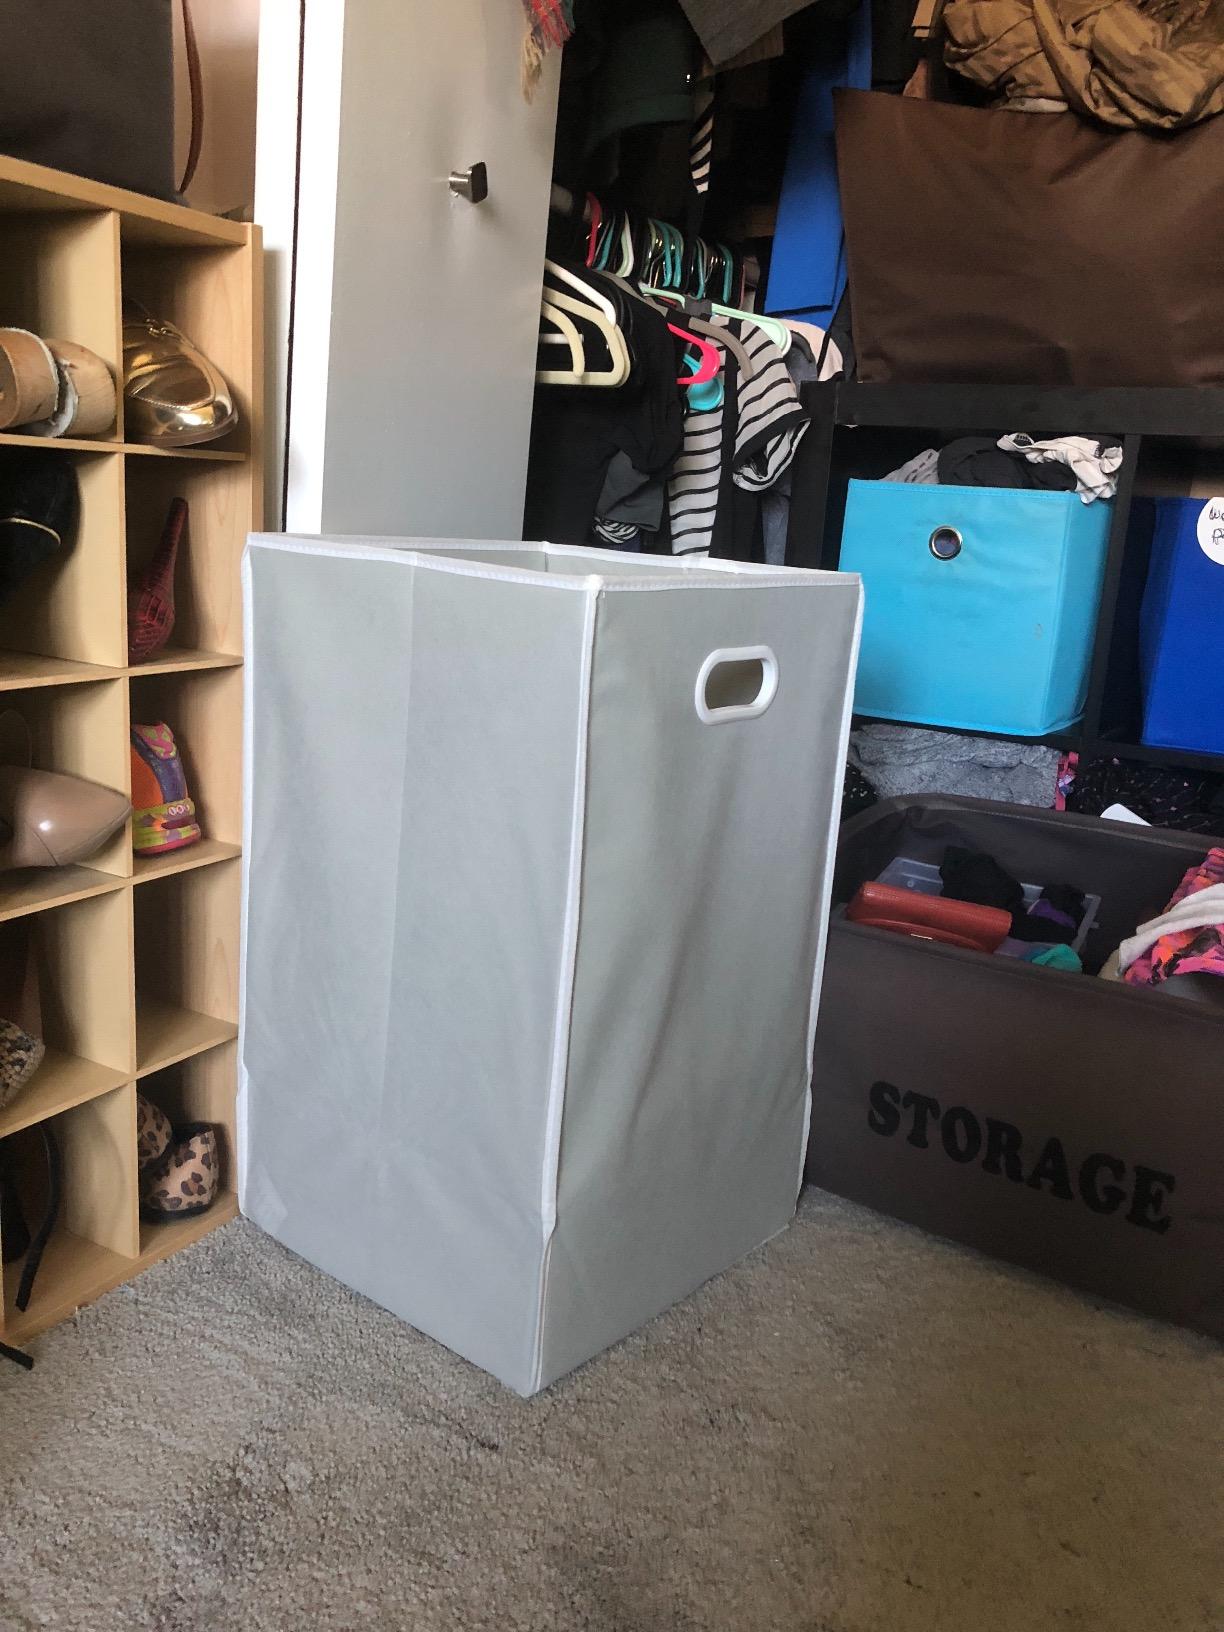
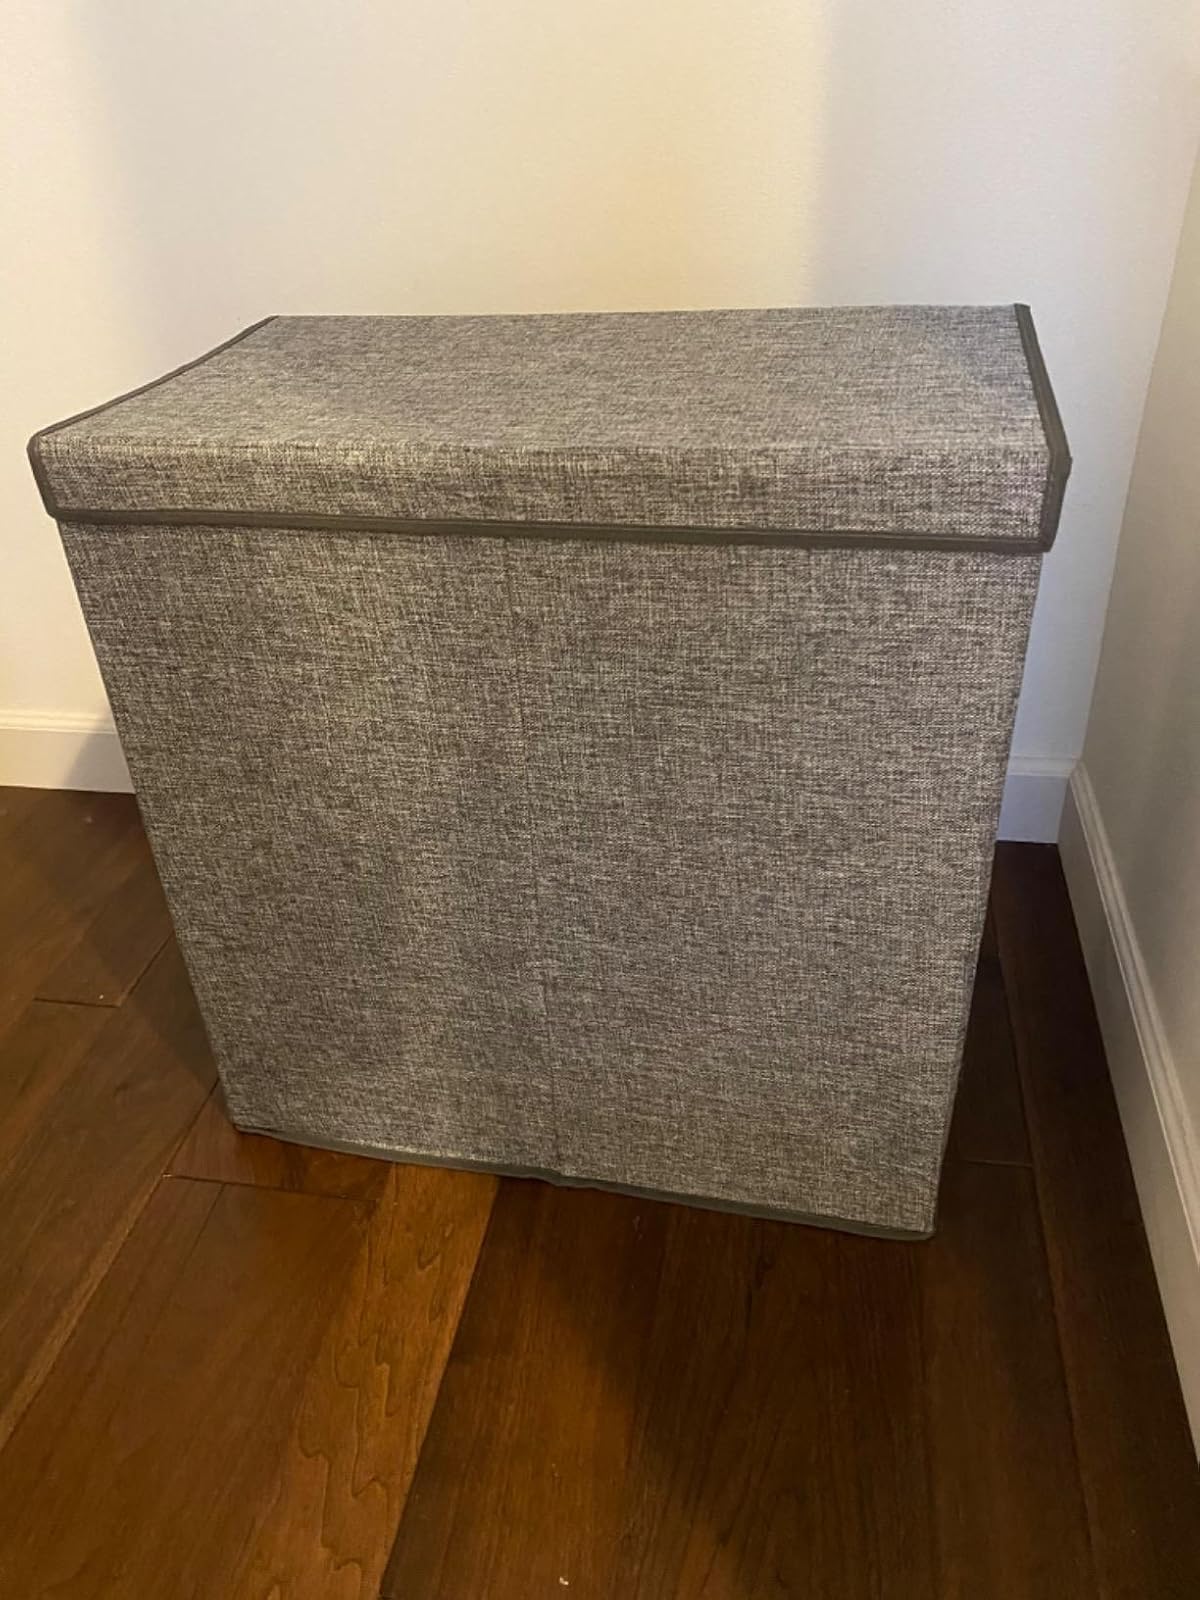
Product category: items_hamper
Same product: no